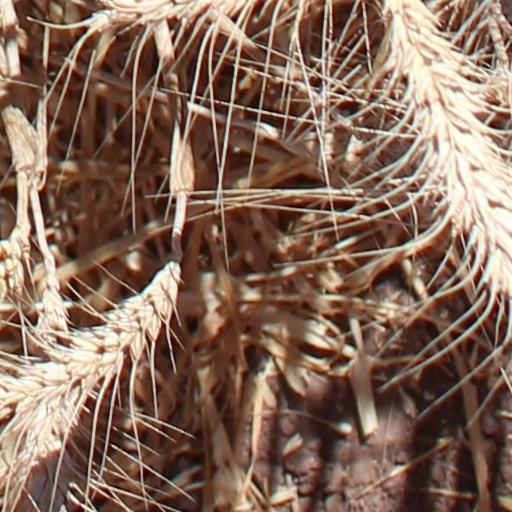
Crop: wheat